Parkersburg, West Virginia

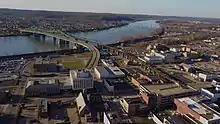
Aerial view of the Ohio River from Parkersburg

Parkersburg is the home of the Parkersburg High School Big Reds, Parkersburg South High School Patriots, and the Parkersburg Catholic High School Crusaders. The Wood County Technical Center and the Caperton Center for Applied Technology is part of Wood County Public Schools. There were, as of May 2020, five middle schools and 16 elementary schools dispersed throughout the city.